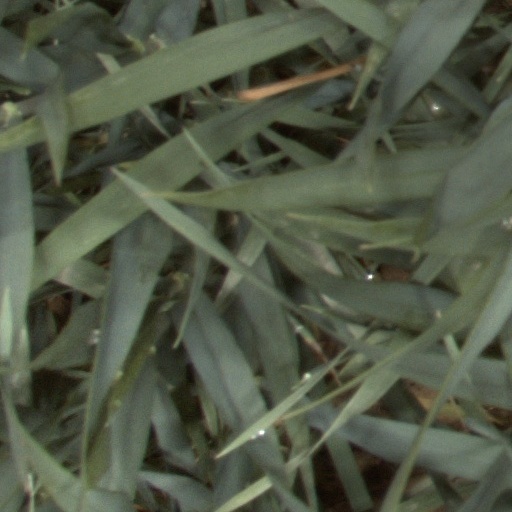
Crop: wheat